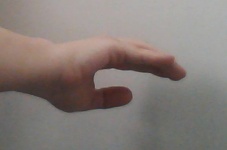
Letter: jeem